Eolyn Klugh Guy

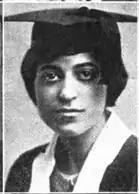

Eolyn Carolyn Klugh Guy (born about 1901 – died October 9, 1963) was an African-American social worker, active with the YWCA.